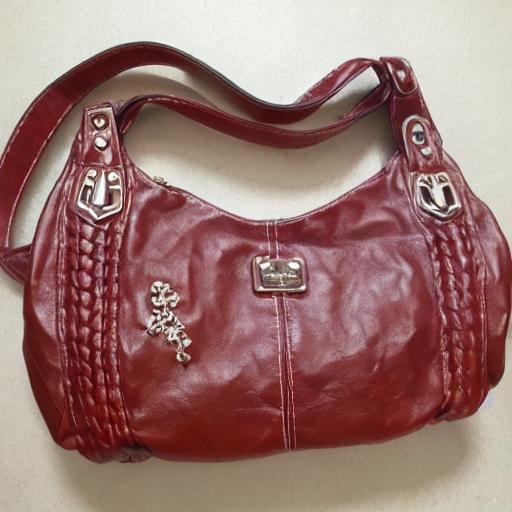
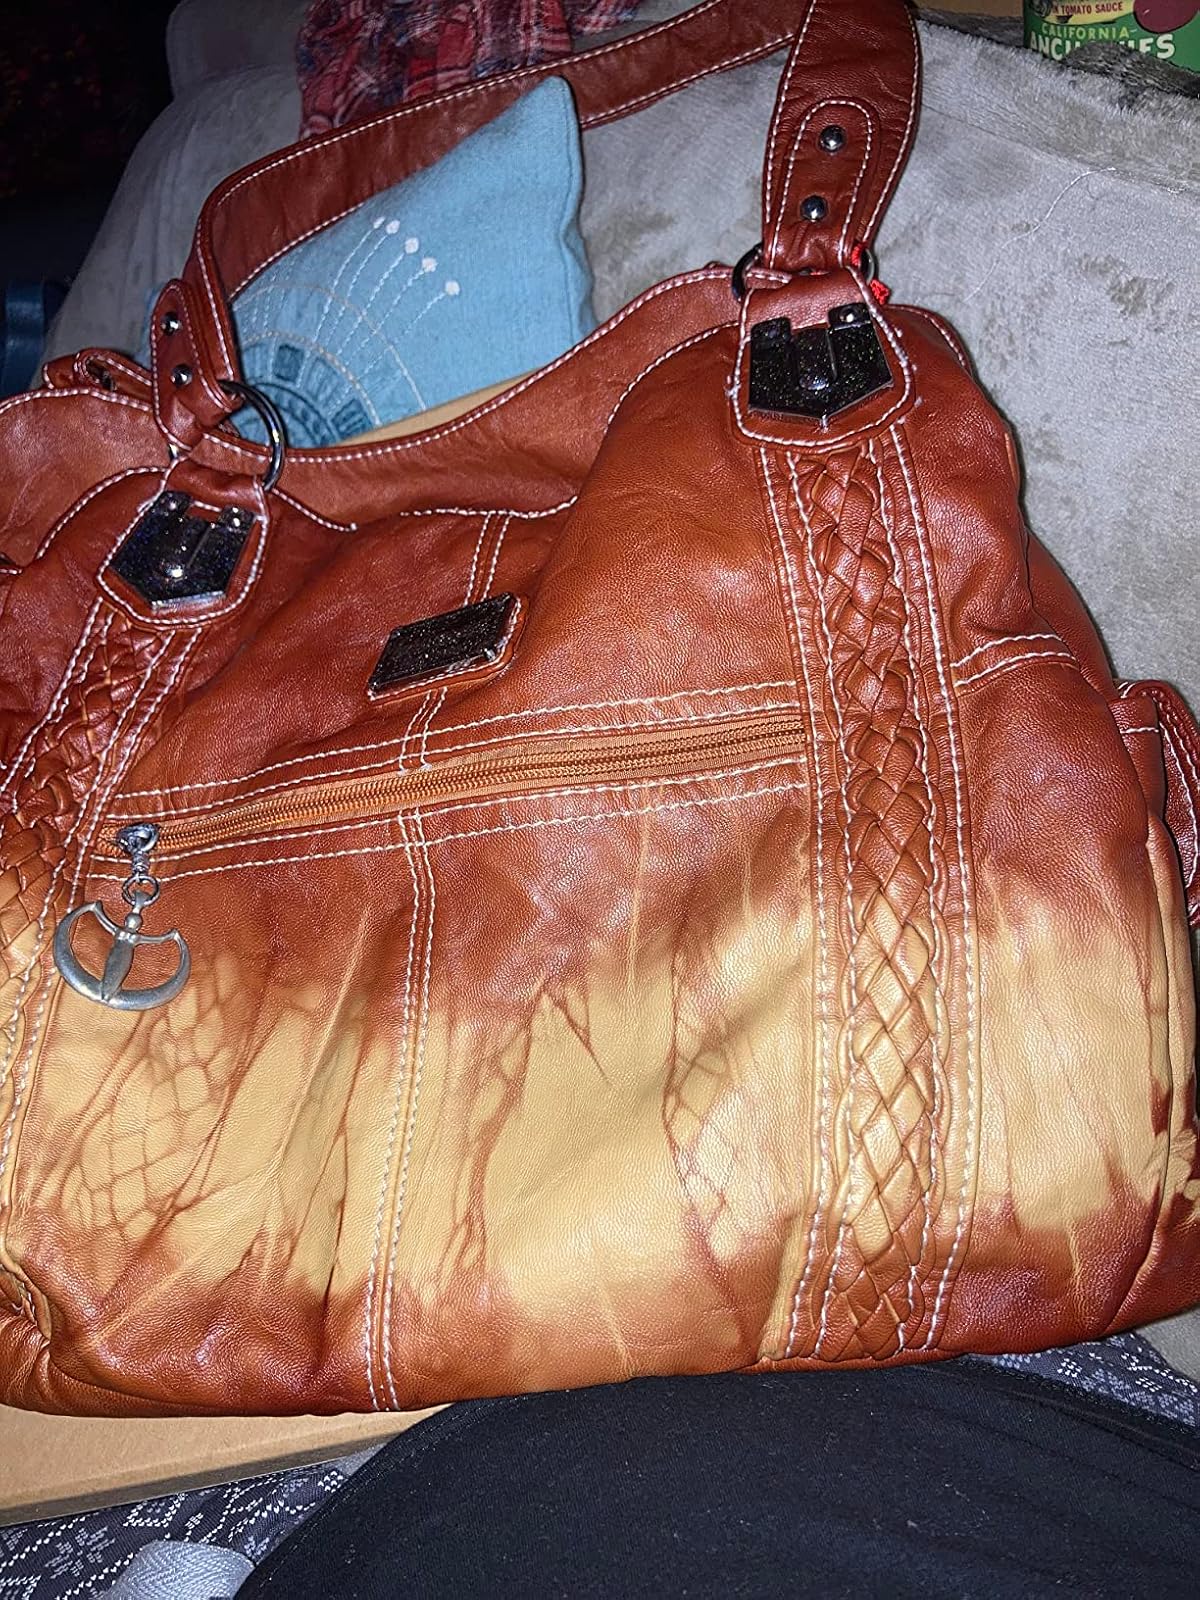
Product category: accessories_handbag
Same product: no